Samuel Rubel

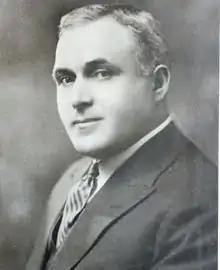
Samuel Rubel

In the 1920 U. S. Census his occupation was described as "Coal Miner & Ice Retailer." Rubel emigrated to America in 1904 from Riga, Latvia, at the age of 23. Rubel started his career selling coal and ice with a horse-drawn wagon in the tenements in the East New York section of Brooklyn.